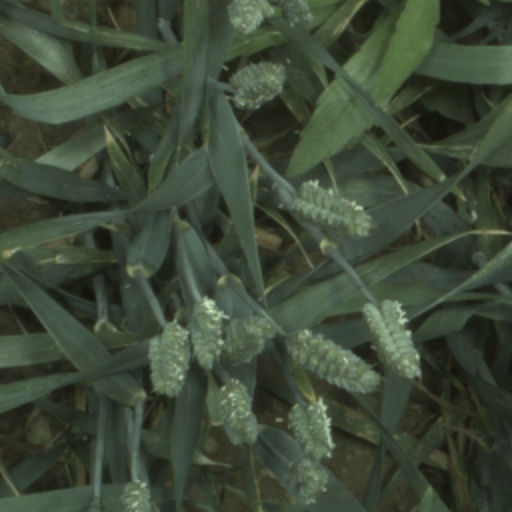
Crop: wheat